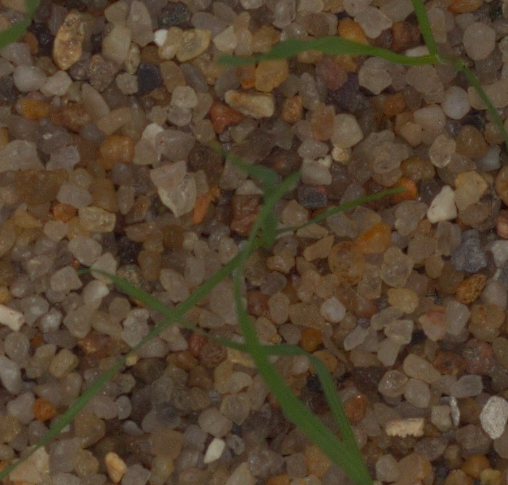
Label: loose_silkybent